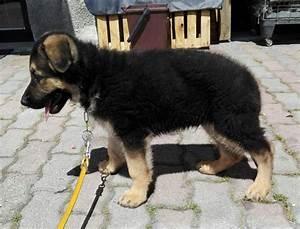
dog